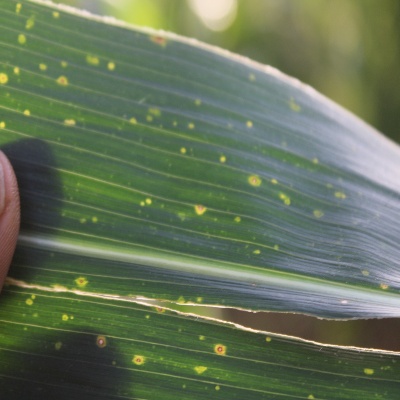
Crop: Maize
Condition: leaf spot